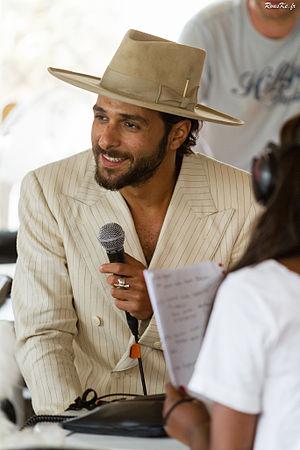
Maxime Nucci en interview pour Radio Nova
Maxime Nouchy, dit Yodelice ou Maxim Nucci, né le 23 février 1979 à Créteil, est un auteur-compositeur-interprète, musicien, producteur, et acteur français.